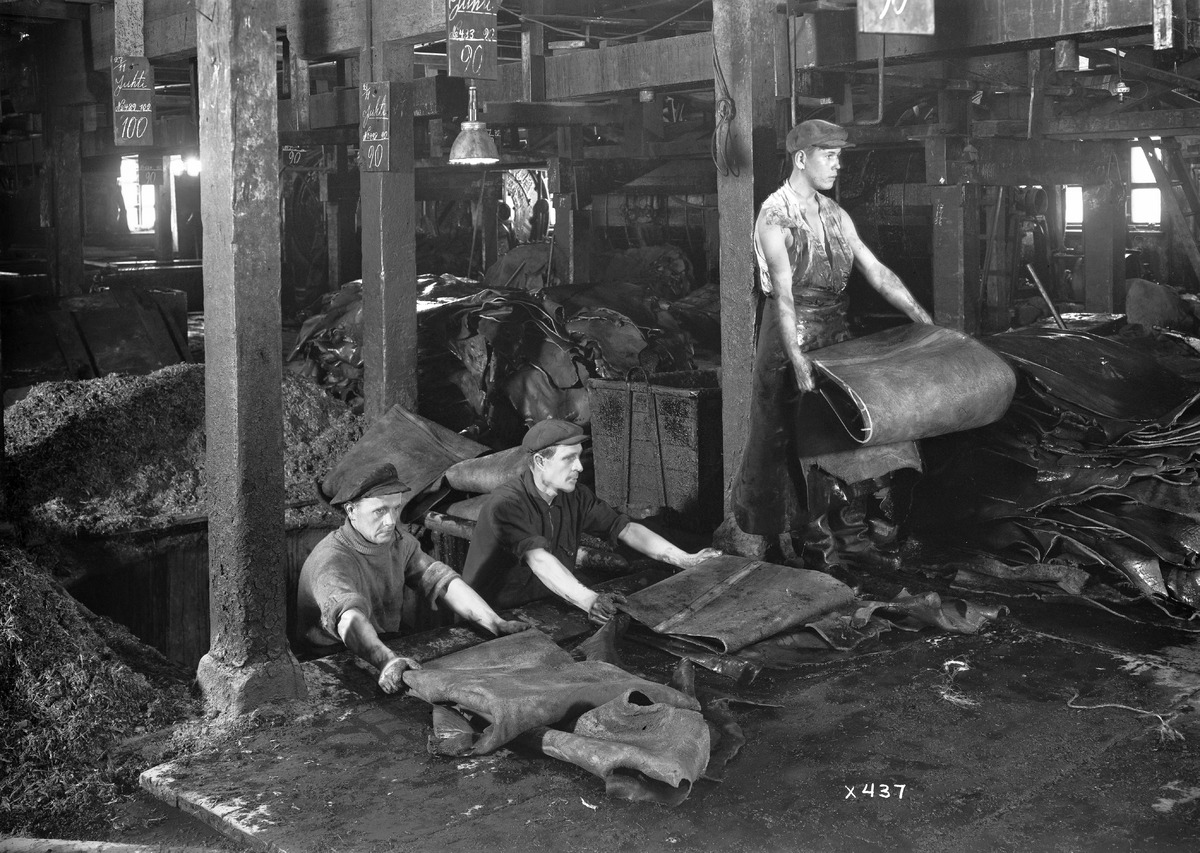
Veljekset Åström Oy:n työntekijöitä työssään
Employees of Veljekset Åström Oy working
sisällön kuvaus: Veljekset Åström Oy:n työntekijöitä työssään 24.2.1935 content description: Employees of Veljekset Åström Oy working on February 24, 1935.
Vuosi: 1935
Paikka: Suomi, Oulu, Suomi, Pohjois-Pohjanmaa, Oulu
Aiheet: tehdasrakennukset; Veljekset Åström Oy; toiminta; nahkateollisuus; tehtaat; teollisuusrakennukset; tuotantolaitokset; leather industry; industrial buildings; factories; production plants